Tadeusz Bielecki

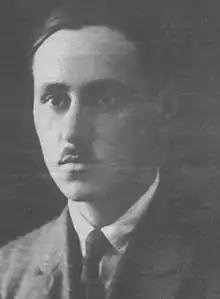
Tadeusz Bielecki in his youth

He came from a teaching family. He passed his matriculation exam at the Higher Real School in Będzin. From 1919 he studied at the Faculty of Philosophy of the Jagiellonian University (with a break for voluntary participation in the Polish-Soviet War), and from 1924 he studied simultaneously at the Faculty of Law and the School of Political Science. In 1923-26 he worked as a junior high school teacher in Cracow. During his studies he joined the All-Polish Youth, and from 1924 he was member of the secret National League; he was also an animator of the clandestine National Gymnasium Organization (NOG) and coordinator of the numerus clausus action at universities. In 1926, he moved to Warsaw. For a year (1926–27) he was a personal secretary of Roman Dmowski. His doctoral thesis "Socio-political Views of P. Świtkowski", written under the supervision of I. Chrzanowski, he defended it in 1927, while he received his Master of Laws degree from the University of Warsaw in 1929.